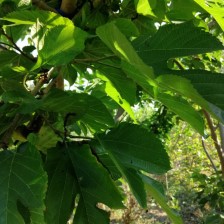
Variety: RedKing